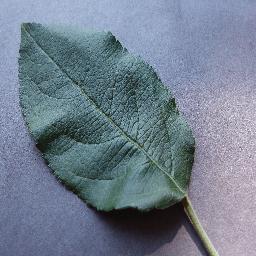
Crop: apple
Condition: healthy